Korowya

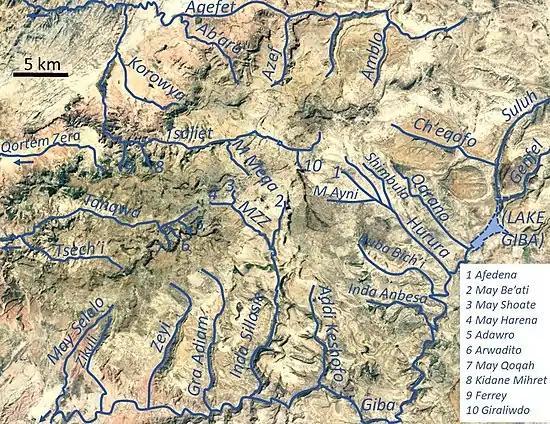
The river in the radial drainage network of Dogu’a Tembien

It is a meandering stream in a semi-confined alluvial plain, with an average slope gradient of 31 metres per kilometre.